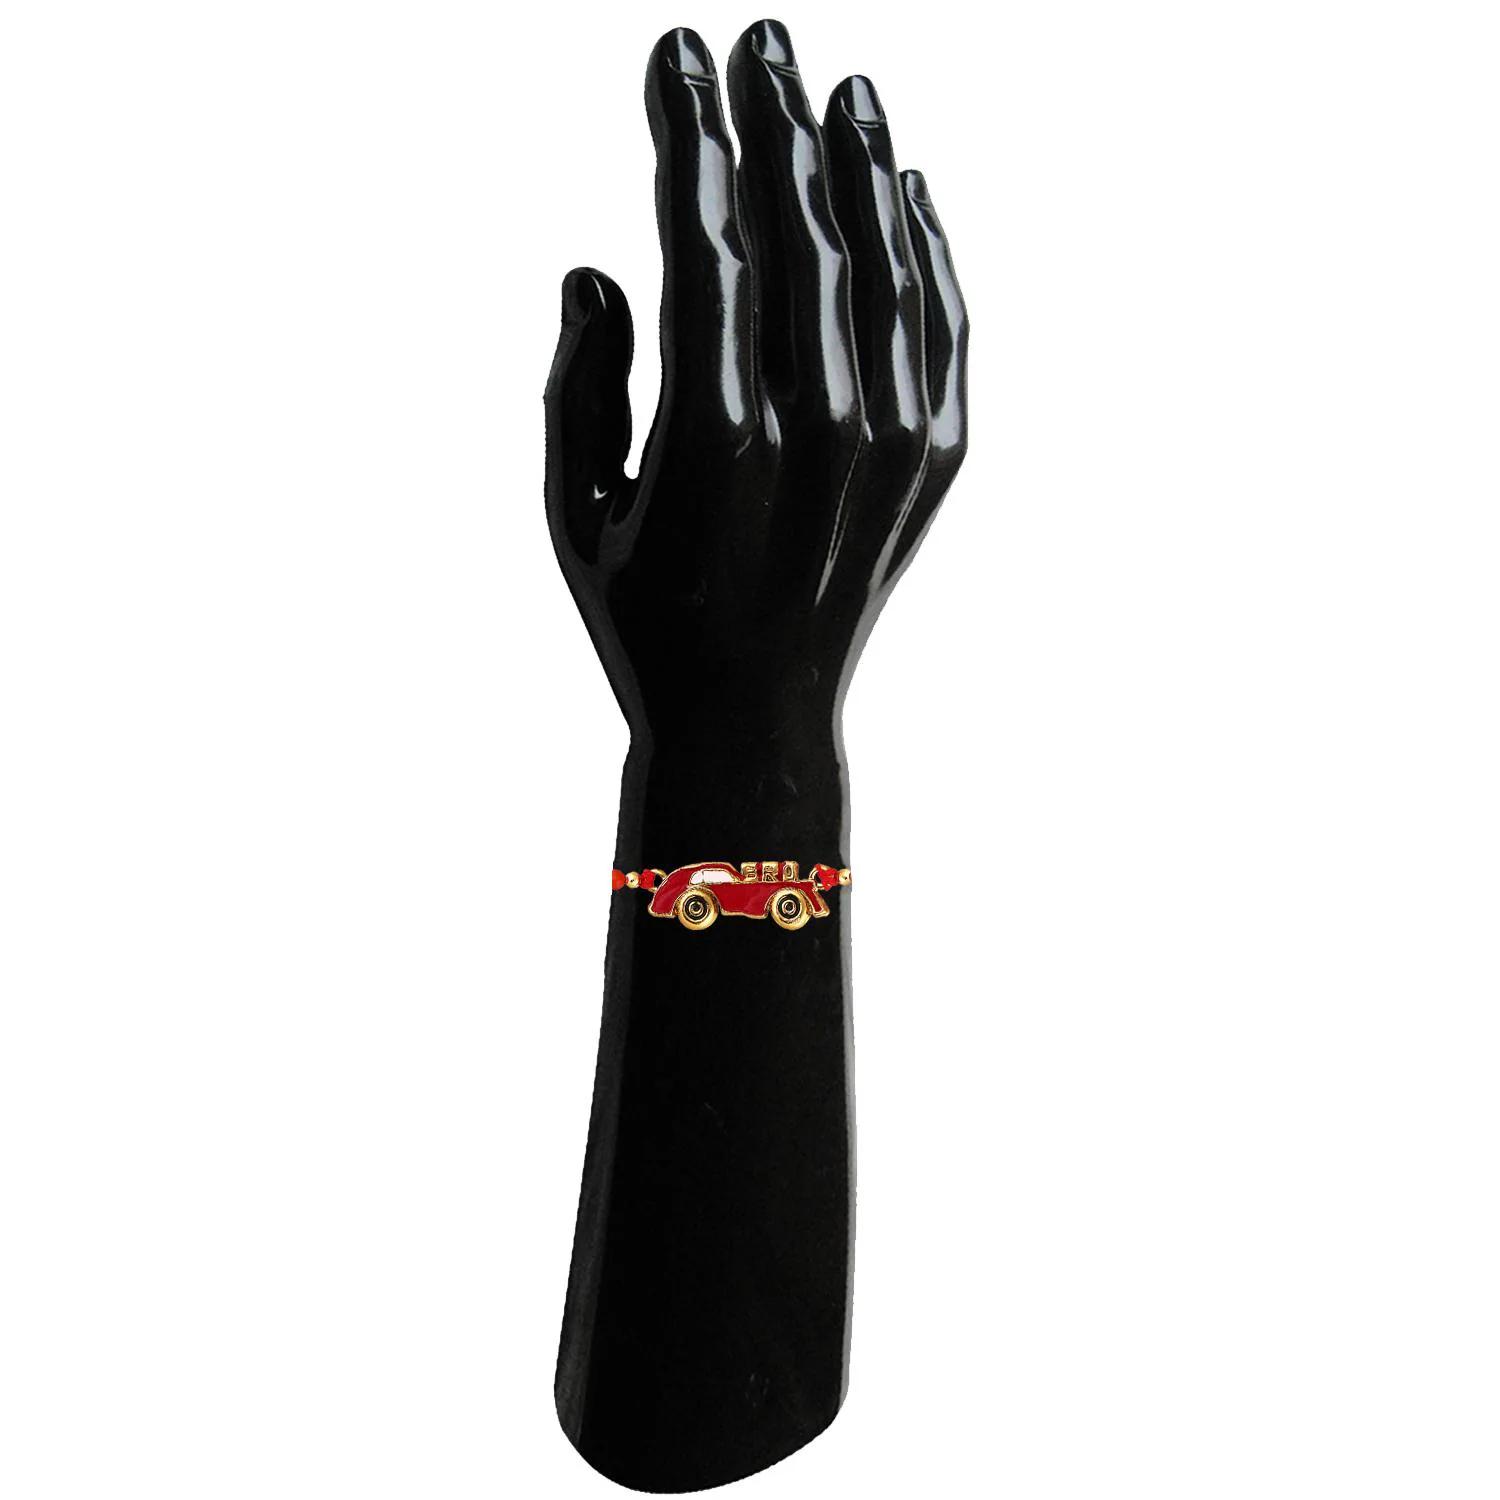
 Mahi Red Meenakari Work Super Car Rakshabandhan Rakhi for Super Brother, Bhatija, Boy, Kids (RA1100740G)
Type: Rakhis
Brand: Mahi
Price: Rs. 229
 Celebrate Raksha Bandhan with our exquisitely crafted Rakhi, designed to strengthen the bond between siblings. This traditional Rakhi features intricate beadwork and durable thread, ensuring it stands the test of time. Handmade with care, each Rakhi is a unique and meaningful gift for your brother. Each Rakhi carries heartfelt blessings and good wishes for your brother's well-being and success. Celebrates the bond of love and protection between siblings, a cherished tradition in Indian culture.
Features: The Rakhi is adorned with vibrant colors and attractive embellishments that add a touch of elegance to the celebration.,Content in Box : 1 Rakhi ; Cultural Significance: This beautiful Rakhi will acknowledge your love for Your Brother with the promise that your bond with him will grow stronger as time goes on.,Vibrant Colors: Adding bright and playful colors to the celebration will make it stand out and make it more enjoyable.,Celebrate the bond of love and protection with our exquisite Rakhis. Share the joy of Raksha Bandhan Festival with this beautiful Rakhi, a token of love, protection and blessings.,Adjustable Size and Easy to tie: Designed to fit wrists of all sizes. It is simple and easy to tie the Rakhi securely and effortlessly.
Included: 1 Rakhi